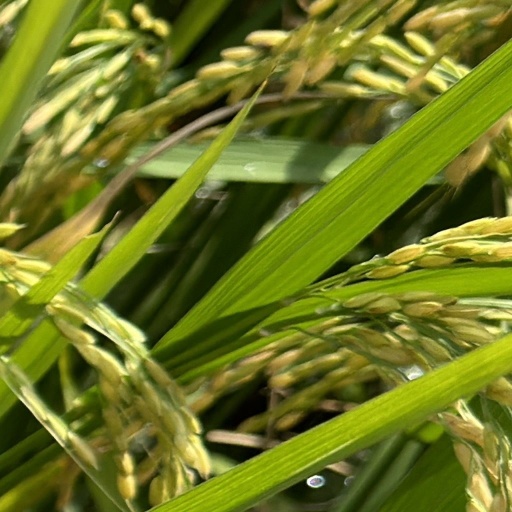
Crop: rice